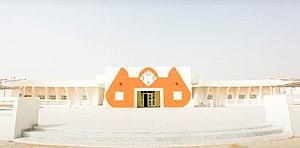
Zinder, également connue sous le nom de Damagaram, est une ville du sud du Niger, chef-lieu de la région de Zinder. Elle est la deuxième ville du pays par sa population estimée au dernier recensement 2012 à 321 809 habitants.